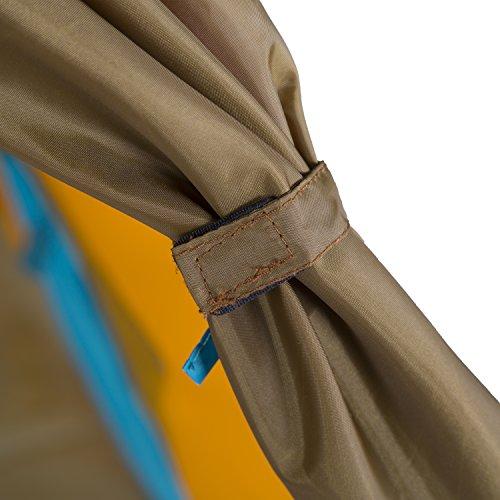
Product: Pacific Play Tents 30610 Kids Giant Tee Pee Tent Playhouse, 59" x 59" x 96"
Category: Toys & Games | Sports & Outdoor Play | Play Tents & Tunnels
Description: Teepee size: 5 feet X 5 feet X 8 feet high, Imagination stimulating graphics.
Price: $84.99
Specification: ProductDimensions:60x60x96inches|ItemWeight:9.1ounces|ShippingWeight:8.7pounds(Viewshippingratesandpolicies)|DomesticShipping:ItemcanbeshippedwithinU.S.|InternationalShipping:ThisitemcanbeshippedtoselectcountriesoutsideoftheU.S.LearnMore|ShippingAdvisory:Thisitemmustbeshippedseparatelyfromotheritemsinyourorder.Additionalshippingchargeswillnotapply.|ASIN:B0002COJ1M|Itemmodelnumber:30610|Manufacturerrecommendedage:36months-10years